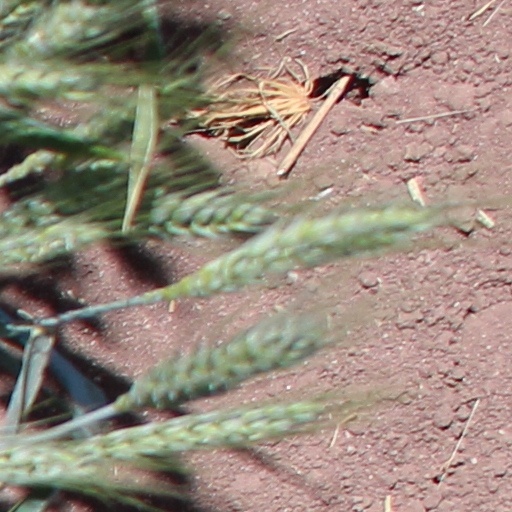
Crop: wheat